Lake Trasimeno

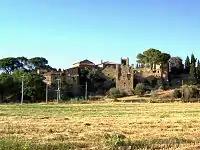
The ruins of Zocco castle

There are three islands in the lake. The largest of these is the Isola Polvese, almost 1 square kilometres in area. The second largest, the Isola Maggiore, is the only one to be inhabited. Its small fishing village, which reached its high point in the 14th century, today has only around thirty residents. Most of the buildings, including the ruins of a Franciscan friary, date from the 14th century.